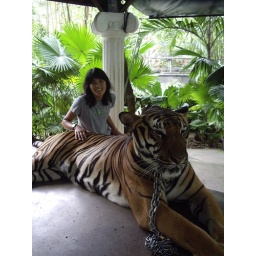
This beast was grrrrrrrring the whole time Warabe sat, she exited around the pole behind her.